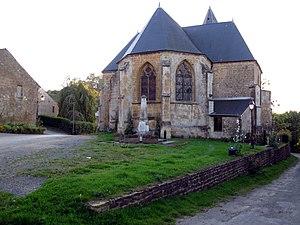
Monument aux morts et église fortifiée Saint-Martin de Remilly-les-Pothées (Ardennes, France) This building is inscrit au titre des Monuments Historiques. It is indexed in the Base Mérimée, a database of architectural heritage maintained by the French Ministry of Culture,
Remilly-les-Pothées est une commune française, située dans le département des Ardennes en région Grand Est.
Cet article recense les monuments historiques des Ardennes, en France.
L'église Saint-Martin est une église située à Remilly-les-Pothées, en France.
L'Audry est une rivière française qui coule dans le département des Ardennes, en ancienne région Champagne-Ardenne, donc en nouvelle région Grand-Est. C'est un affluent de la Sormonne en rive droite, donc un sous-affluent de la Meuse.